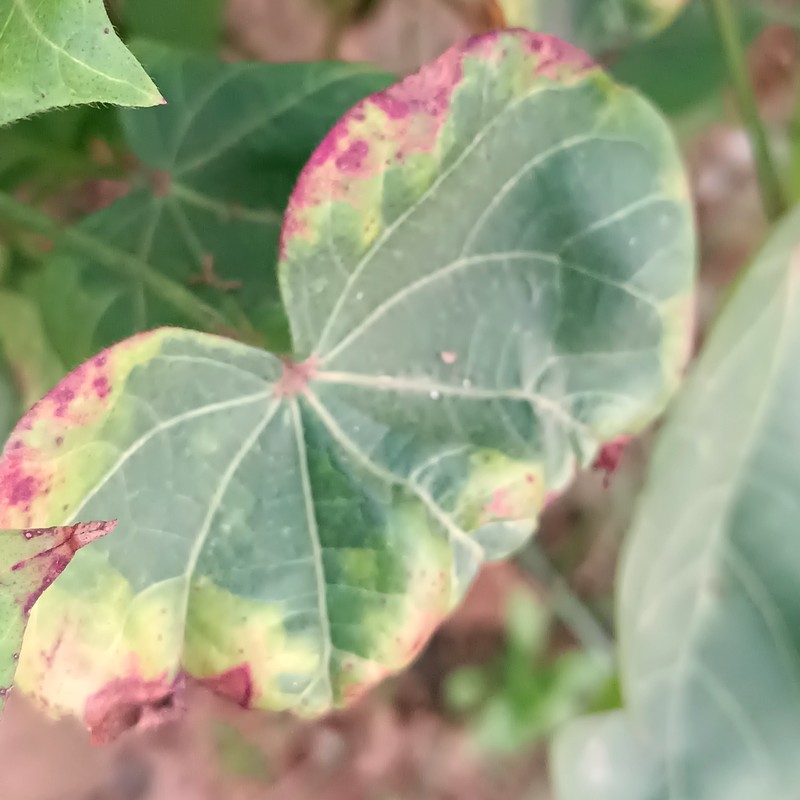
Label: Leaf Redding